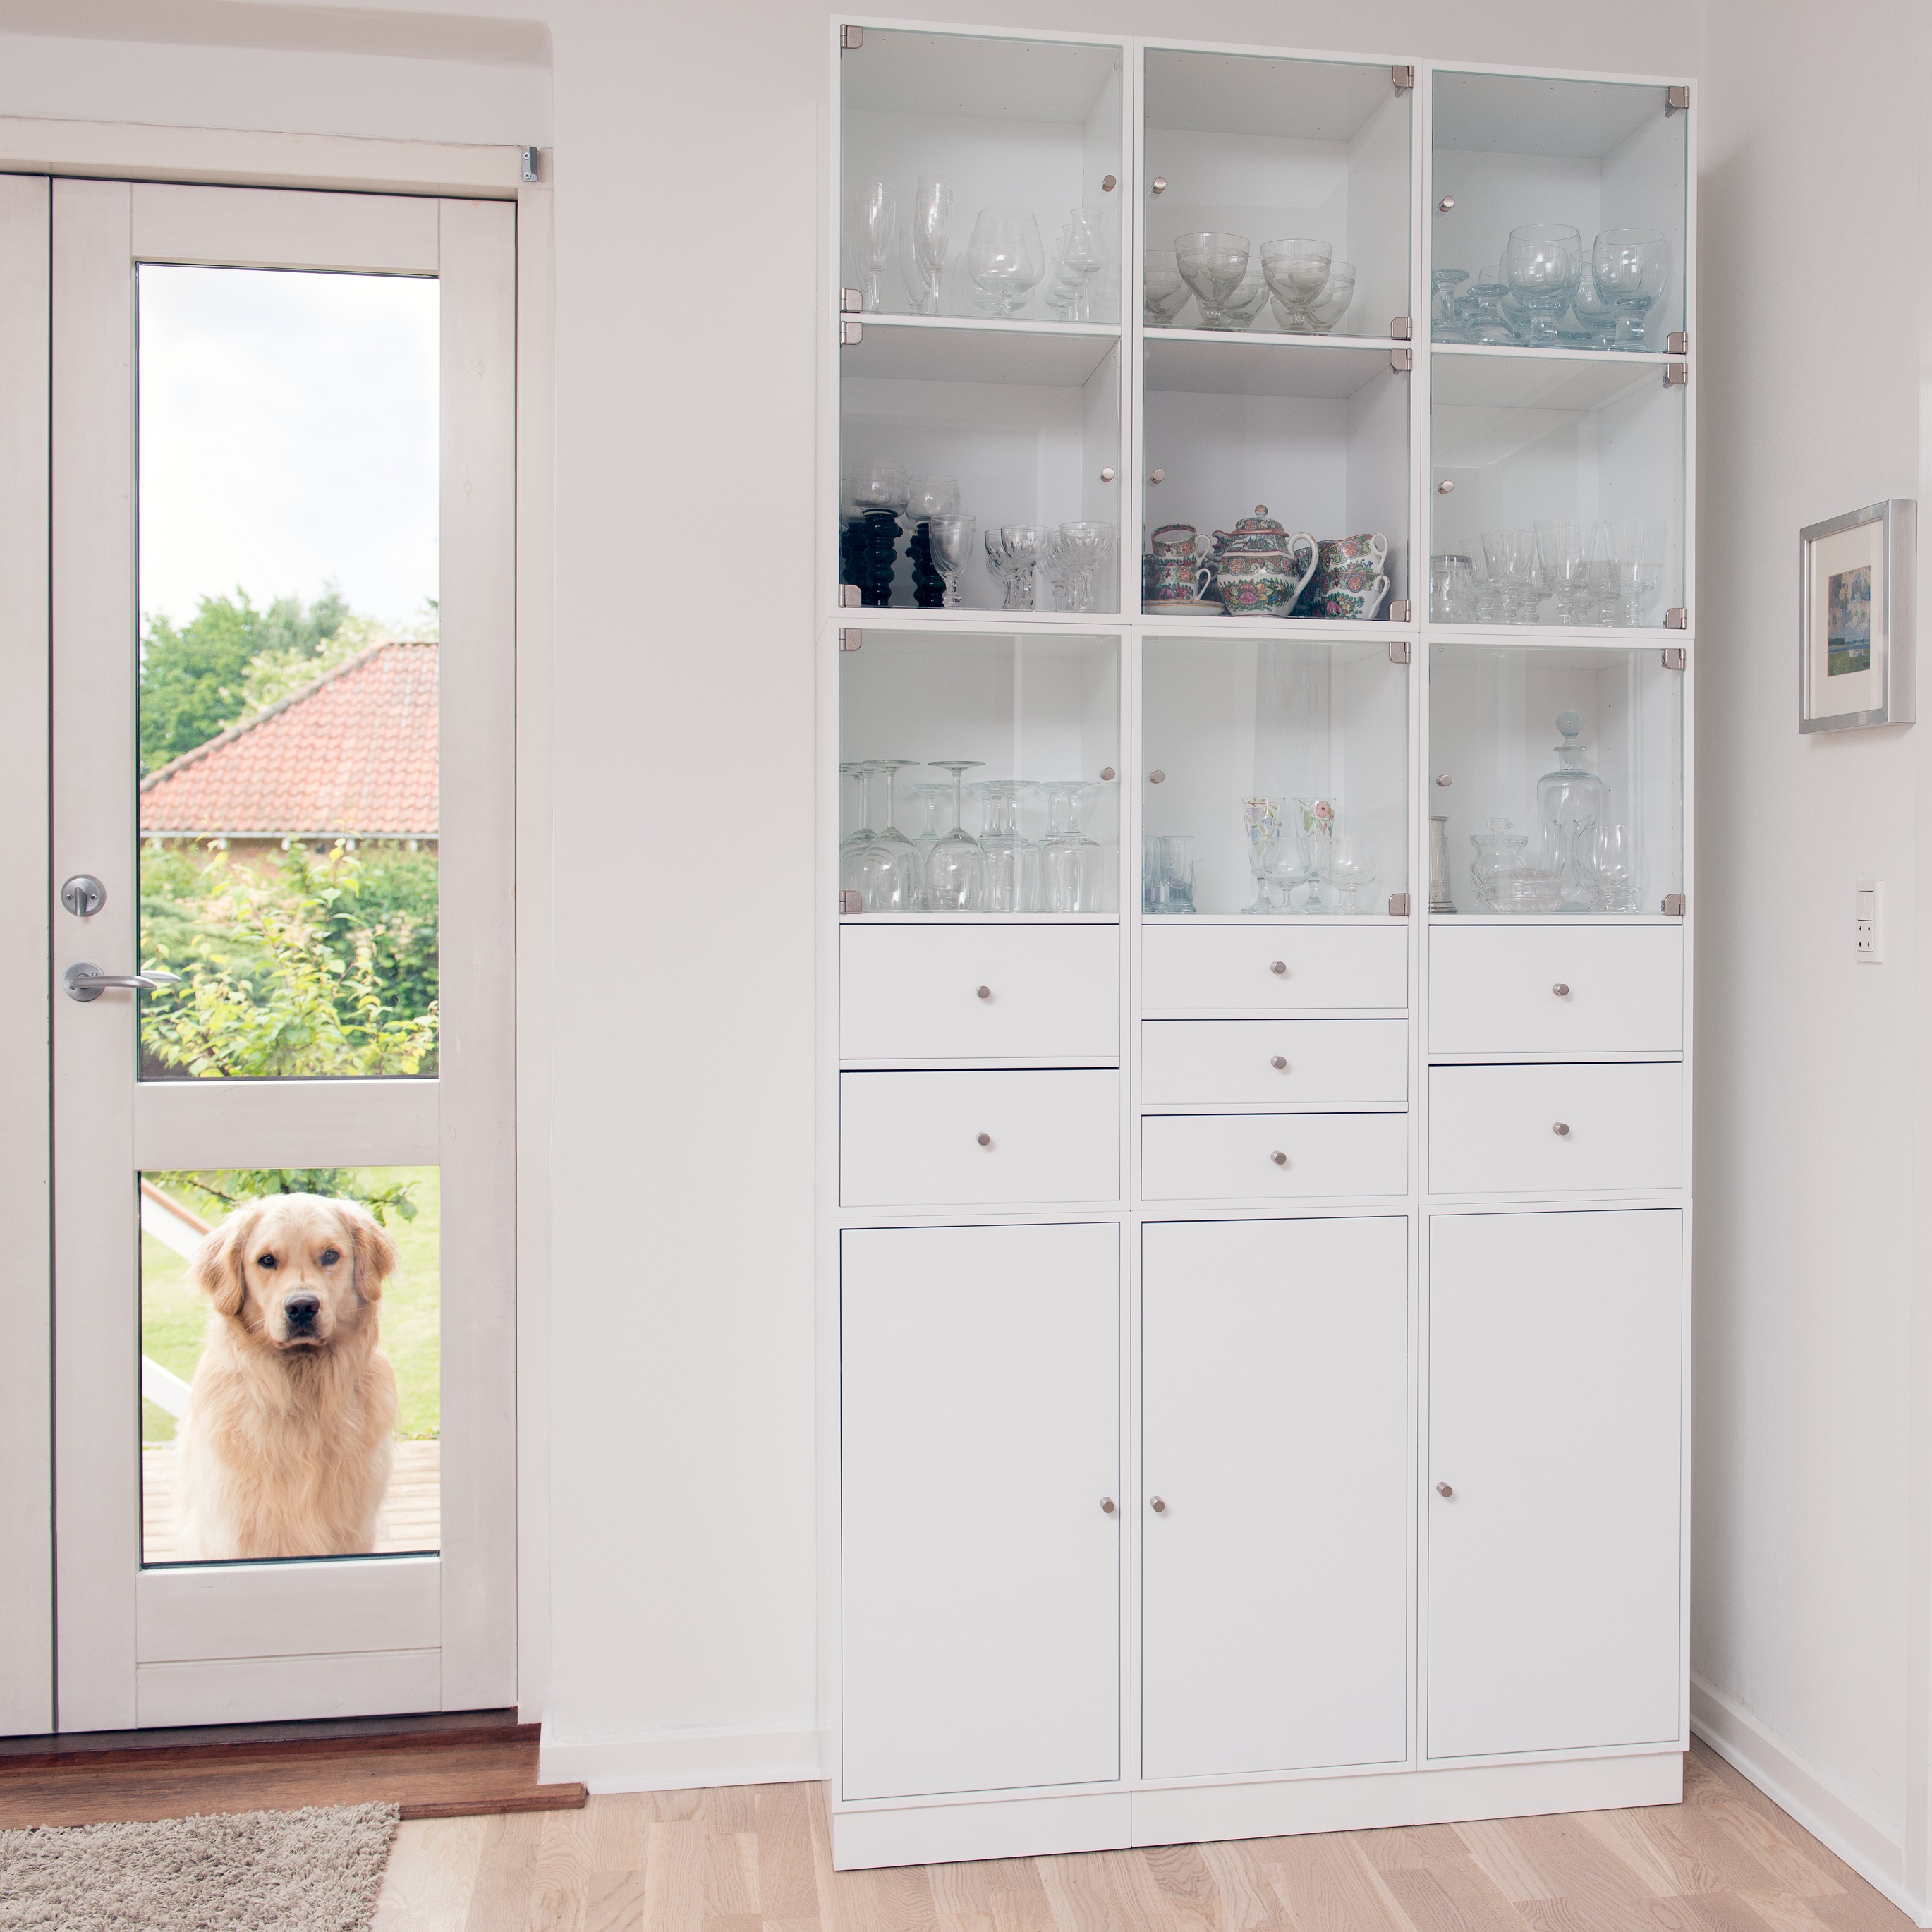
grass, architecture, house, home, dog, animal, bush, love, pet, clean, furniture, room, garden, door, modern, interior design, cabinet, design, shelves, wardrobe, picture frame, contemporary, cupboard, wine glasses, cabinetry, royalty free images, backdoor